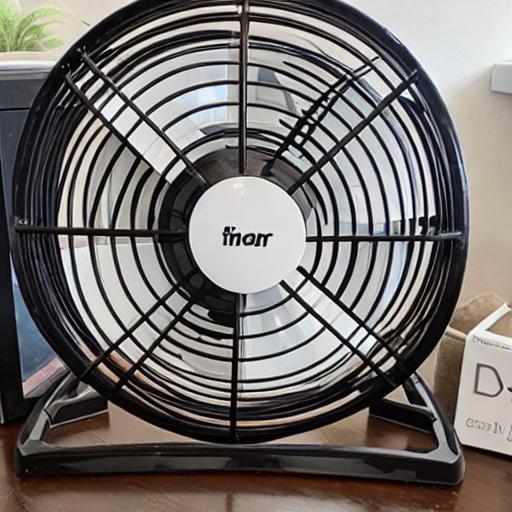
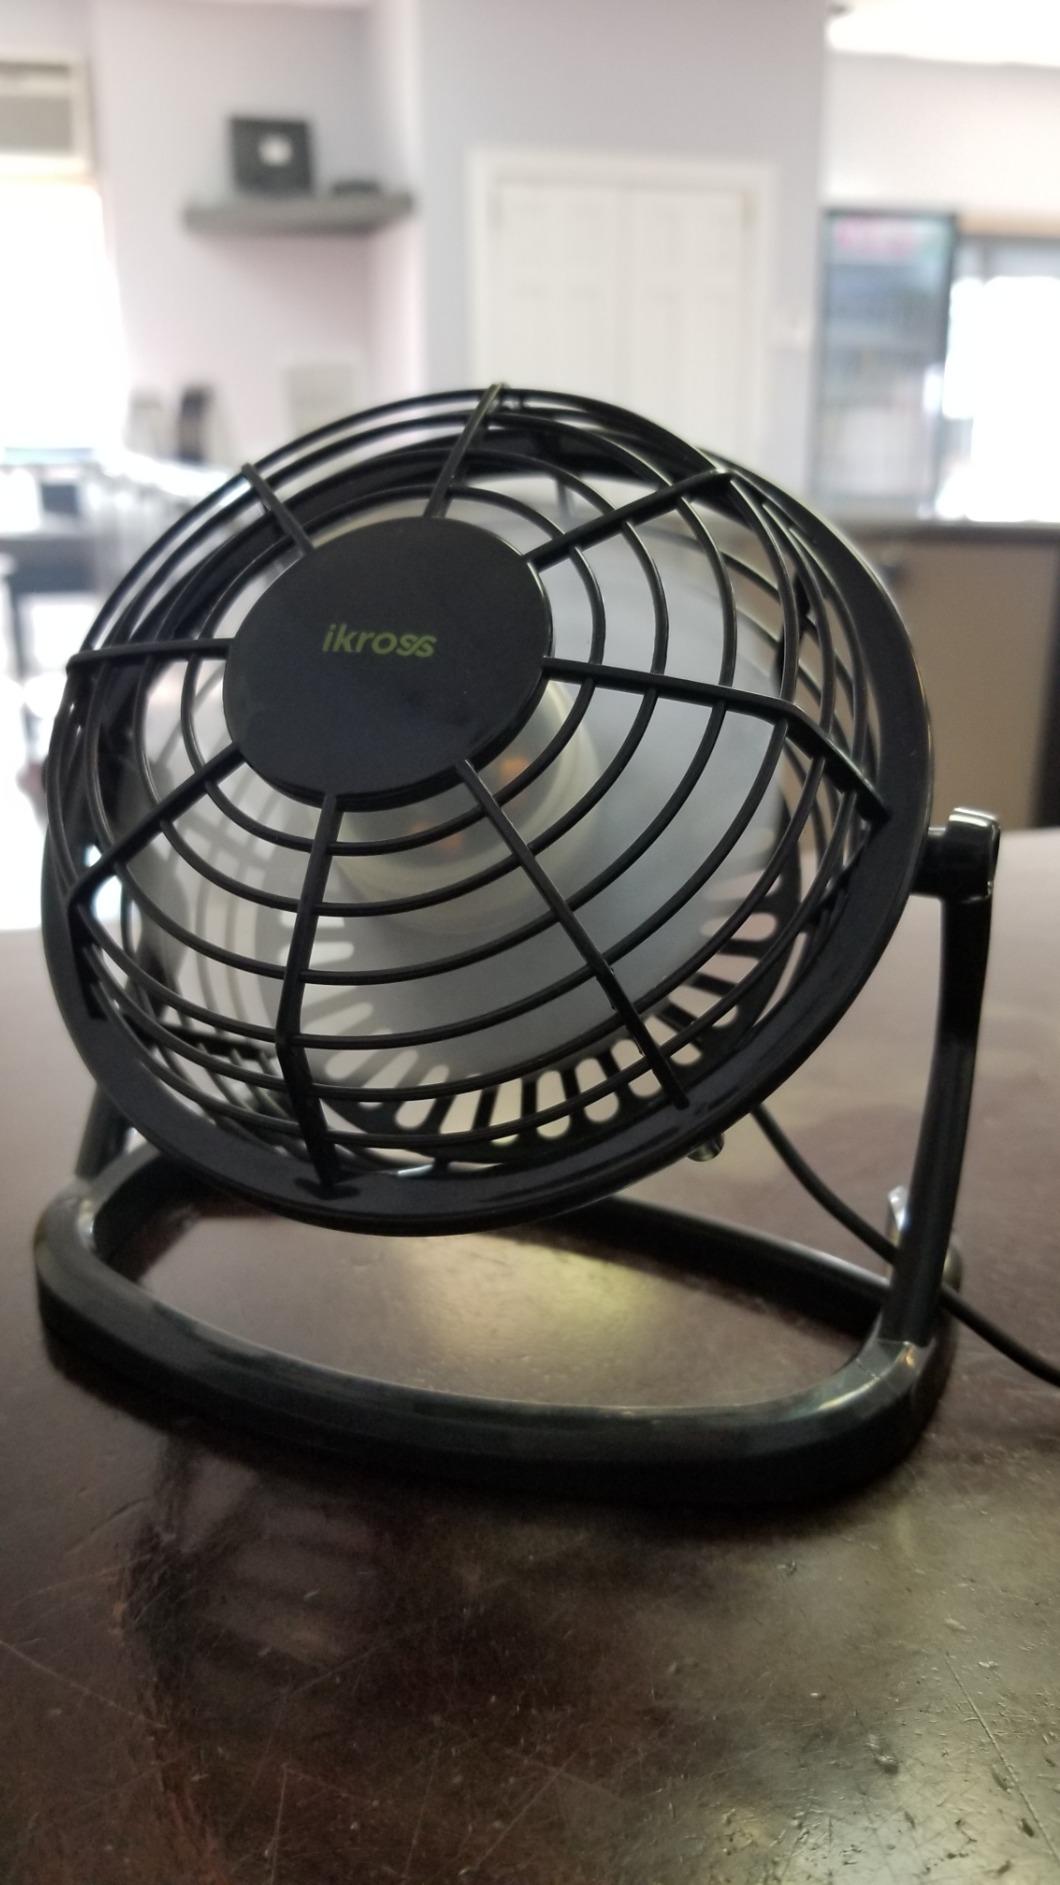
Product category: fan
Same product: no